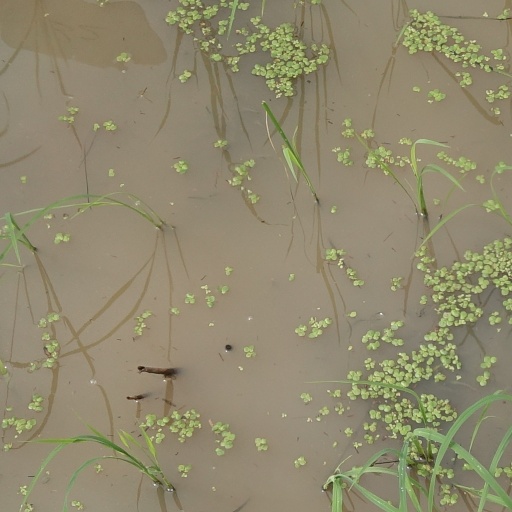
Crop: rice